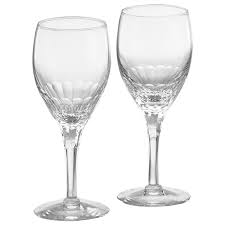
Waste category: glass